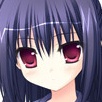
Portrait style: Anime Portrait